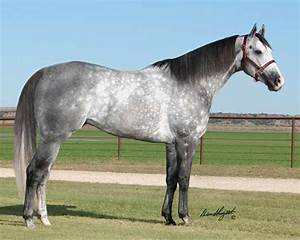
Label: cavallo